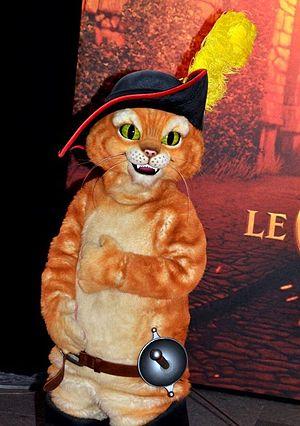
Avant-première parisienne du film Le Chat potté
Le Chat Potté, ou simplement Potté est un personnage d'animation apparaissant dans les films : Shrek 2, Shrek le troisième, Shrek 4 : Il était une fin et un spin-off consacré à son personnage, Le Chat potté.
Cette liste de chats de fiction rassemble une liste de personnages de chats présents dans les œuvres de fiction. Il peut s'agir de chats « célèbres » dans la mesure où :